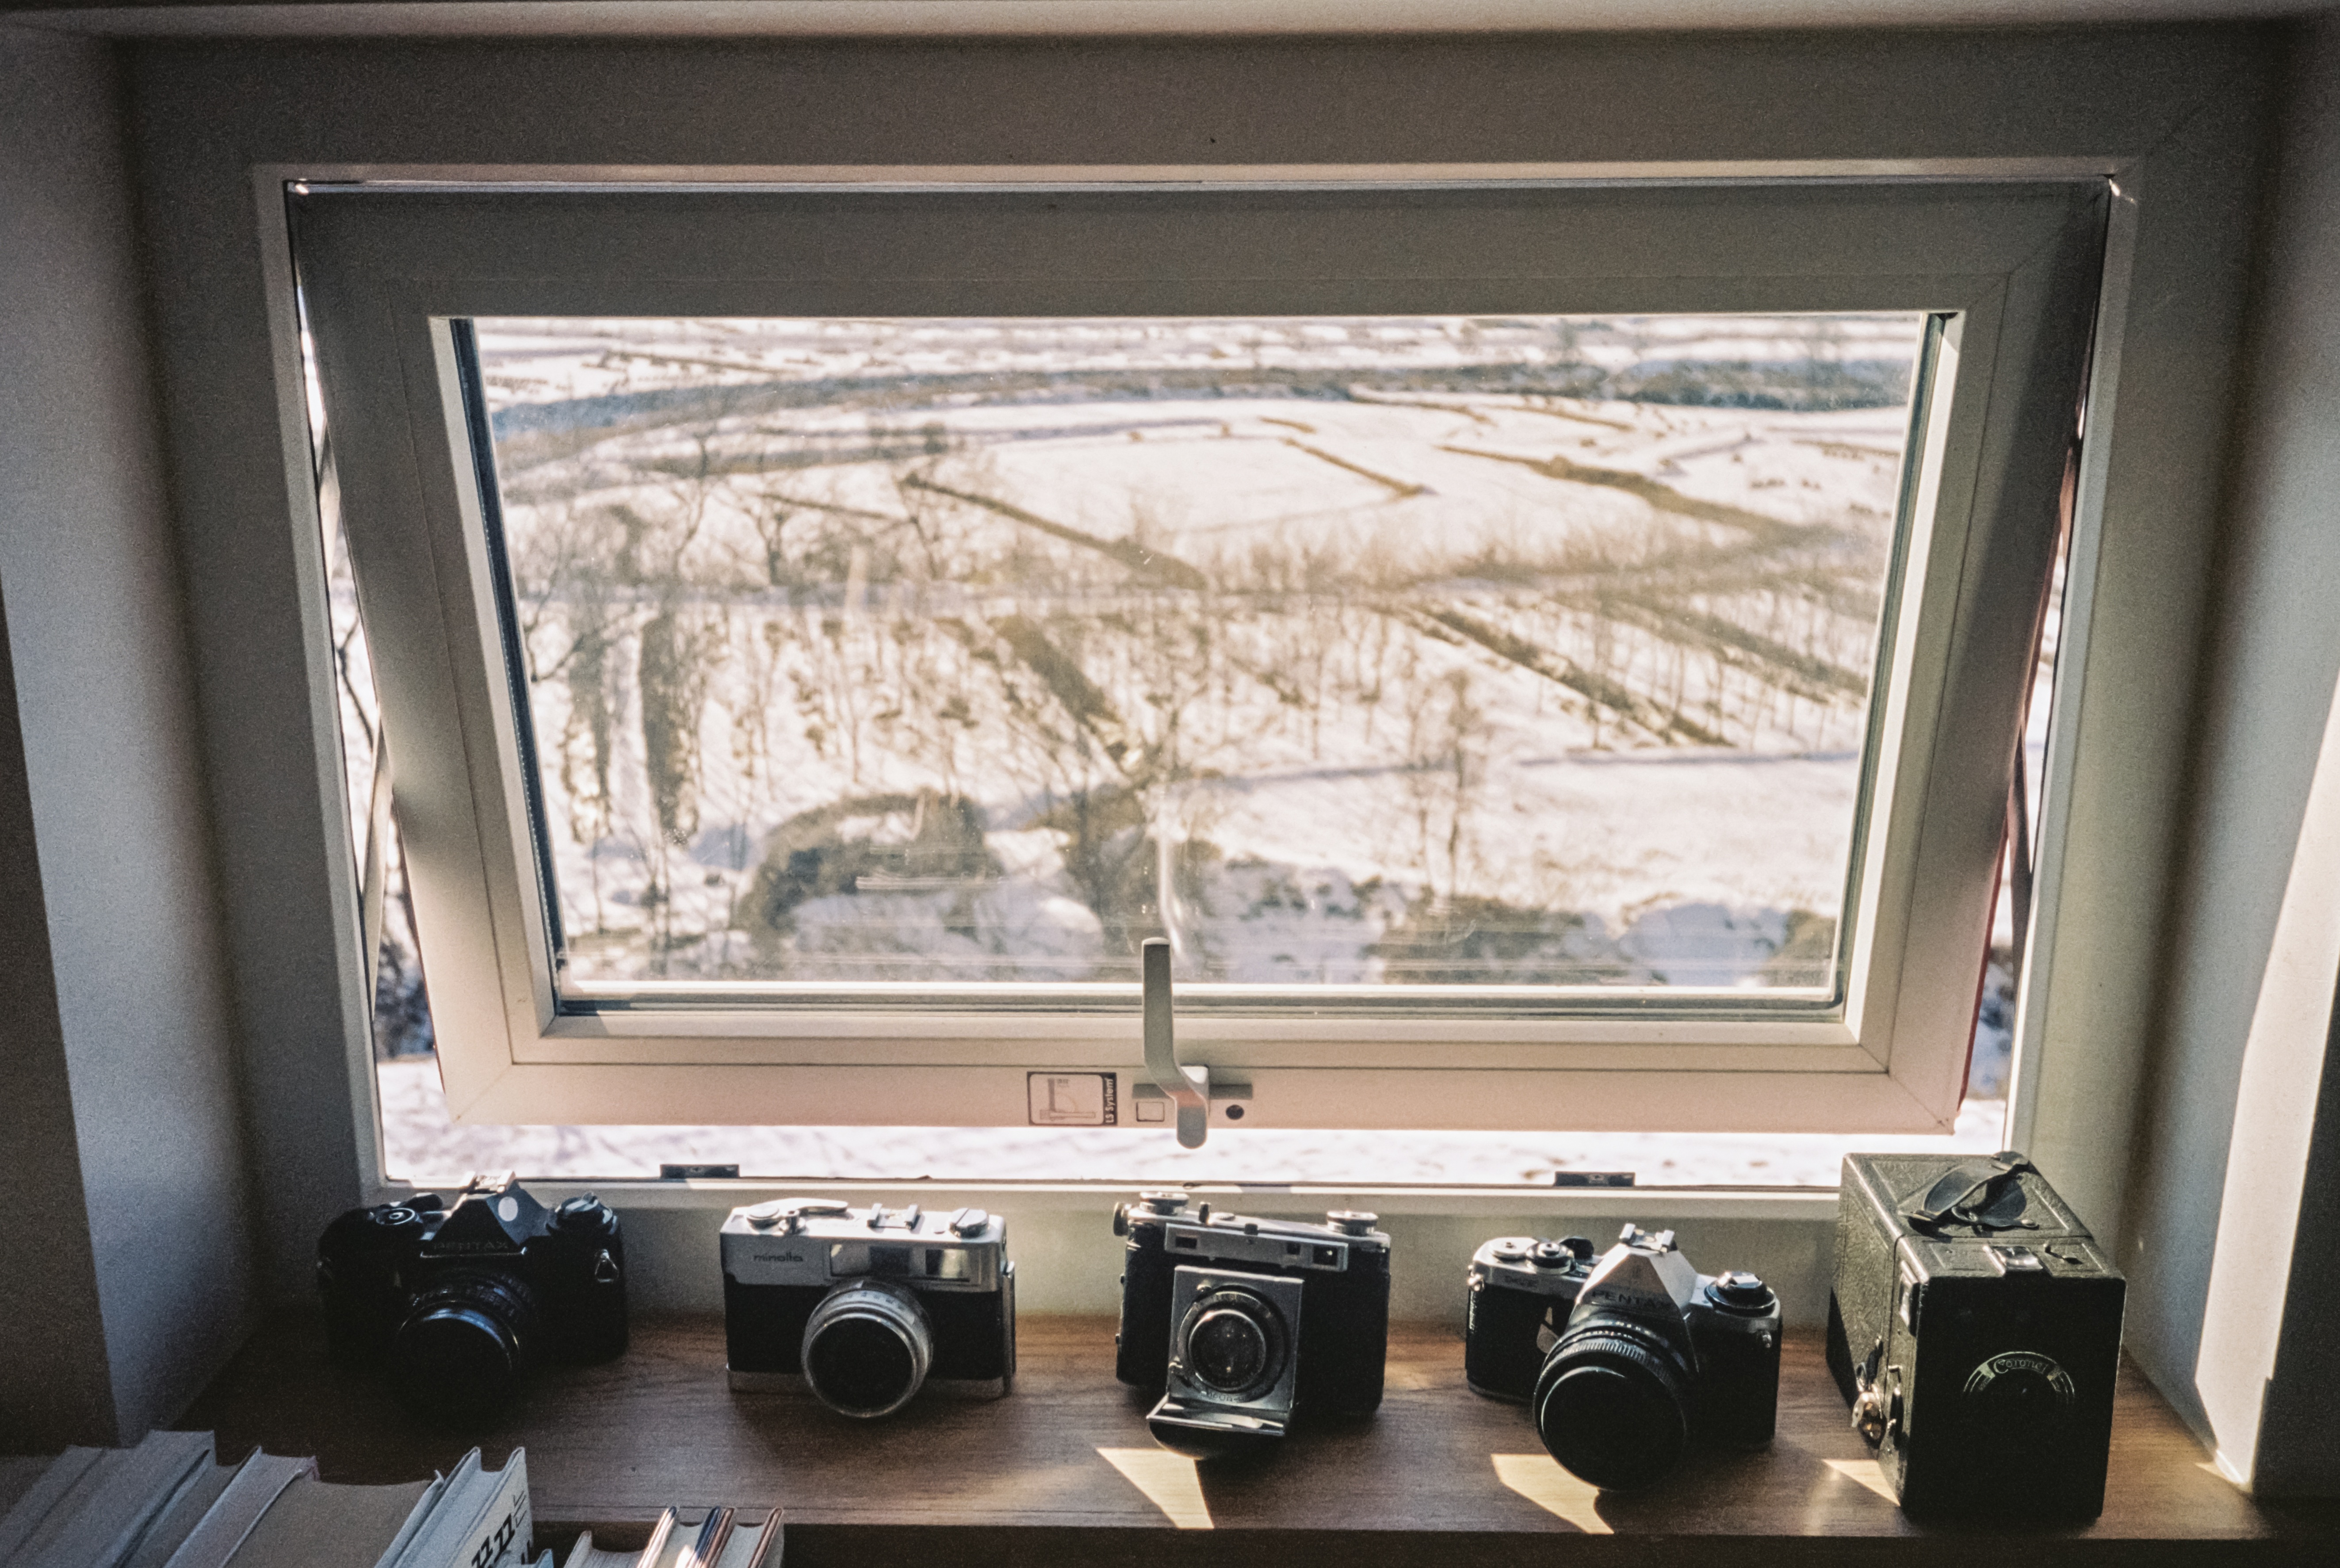
winter, camera, window, home, property, living room, room, interior design, picture frame, window covering